Matt Miazga

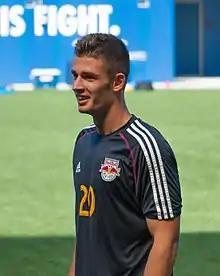
Matt Miazga, New York Red Bulls

On January 30, 2016, Miazga joined English Premier League club Chelsea on a four-and-a-half-year deal for a reported £3.5 million (US$5 million). Three days later, he was given the number 20 shirt for the remainder of the 2015–16 campaign.